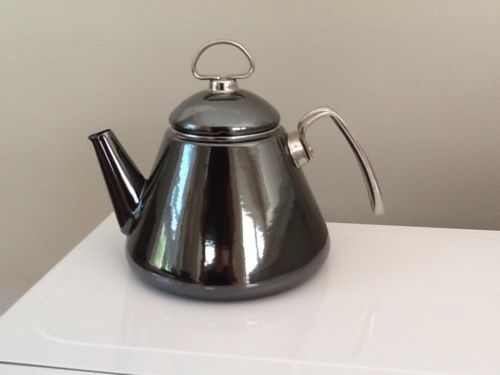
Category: kettle